600-ship Navy

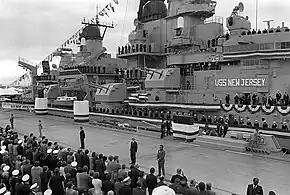
The recommissioning ceremony for ; President Ronald Reagan attended and gave the ship's orders.

The 600-ship Navy was a strategic plan of the United States Navy during the 1980s to rebuild its fleet after cutbacks that followed the end of the Vietnam War. The plan, which originated with Republican leaders, was an important campaign plank of Ronald Reagan in the 1980 presidential election, who advocated a larger military and strategic confrontation with the Soviet Union.